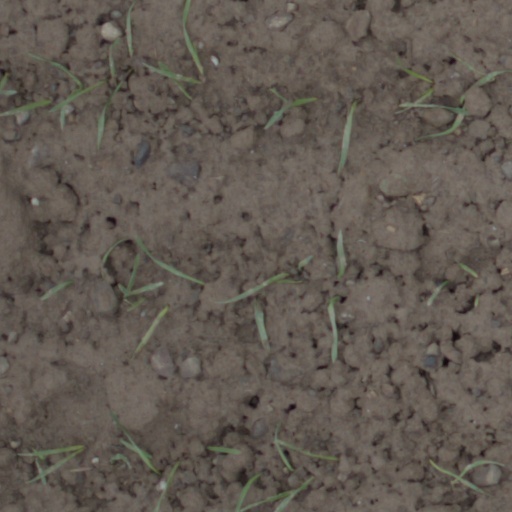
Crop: wheat